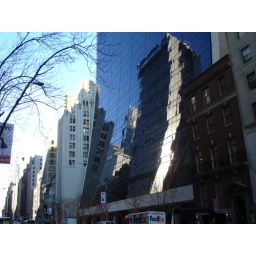
mirror building in NYc